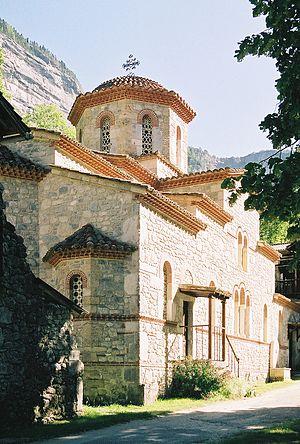
Saint-Laurent-en-Royans est une commune française située dans le département de la Drôme en région Auvergne-Rhône-Alpes.